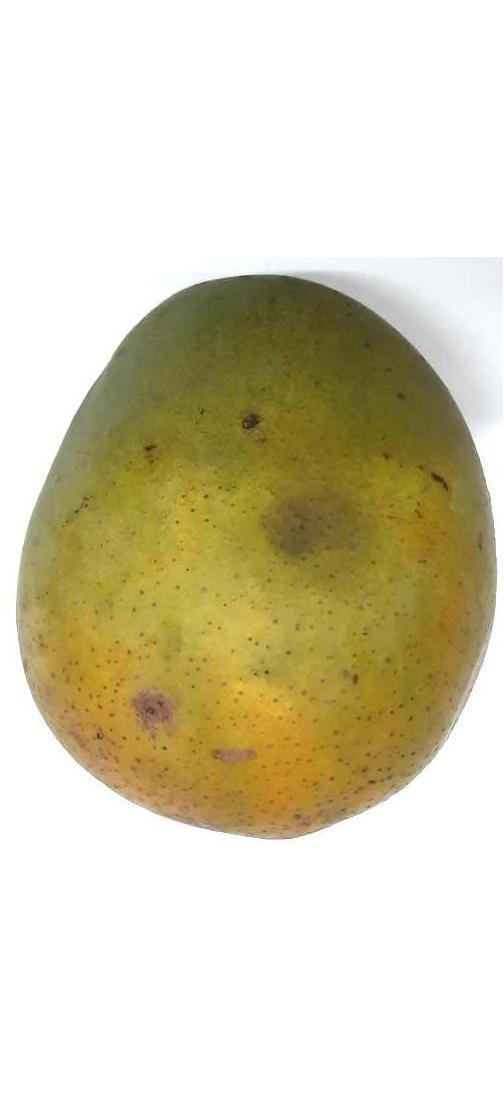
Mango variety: Himsagor